Cantabrian chamois

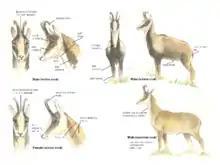
Figure 1: Identification of sex and winter and summer coats in Cantabrian chamois.

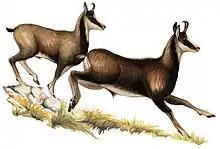
Figure 2: Male Cantabrian chamois in winter coat (left: in its second year of age; right: adult).

The horns have a transversal segmentation pattern due to seasonal growth (winter-summer). The head, throat and cheeks are a light cinnamon colour with a dark mask design that crosses the big eyes (Figure 1). The back, chest, legs and flanks are dark brown, while the shoulders and hindquarters are pale brown. In winter, the back and belly become paler in colour and the flanks darker, giving a more contrasting colour pattern (Figure 4). Juveniles exhibit a less contrasting colour pattern.